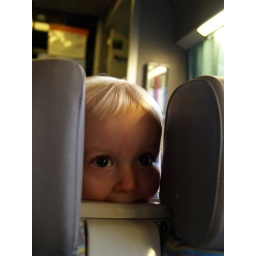
Little boy in the train